Oscar F. Peatross

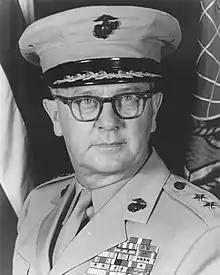
MG Oscar F. Peatross, USMC

Oscar Franklin Peatross (March 2, 1916 – May 26, 1993) was a highly decorated officer of the United States Marine Corps with the rank of major general who served as Marine Raider in World War II and was awarded the Navy Cross for extraordinary heroism on August 17–18, 1942. He also served in the Korean War and the Vietnam War.